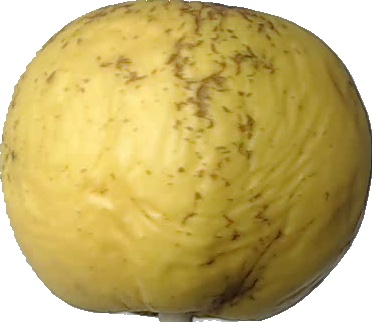
Label: apple_golden_1